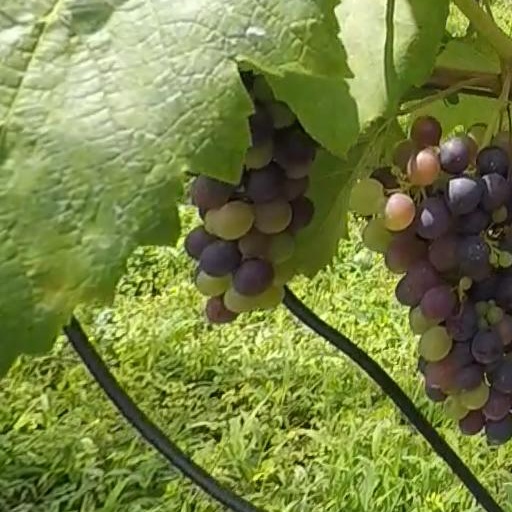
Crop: grape